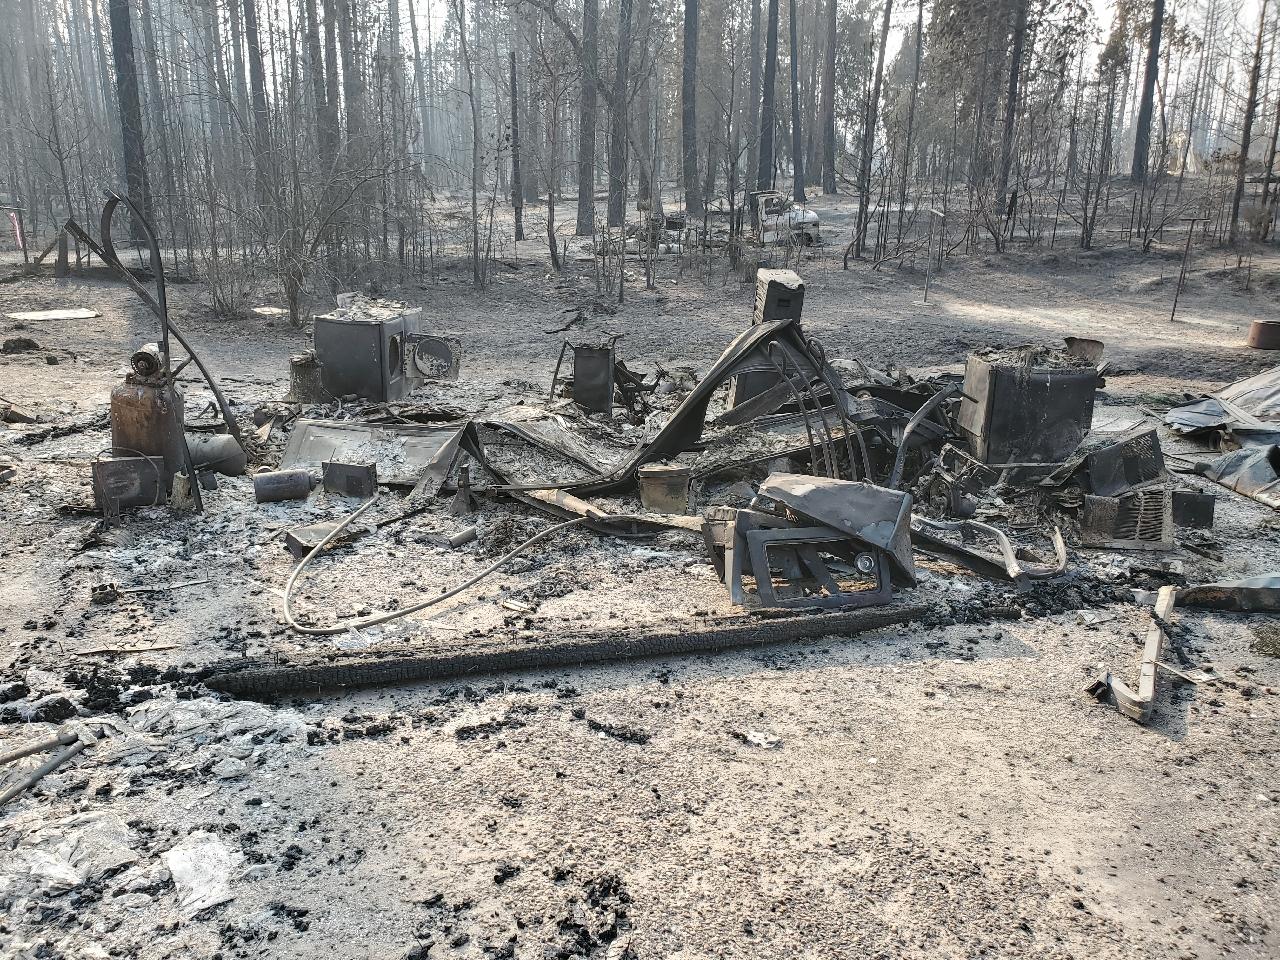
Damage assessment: destroyed